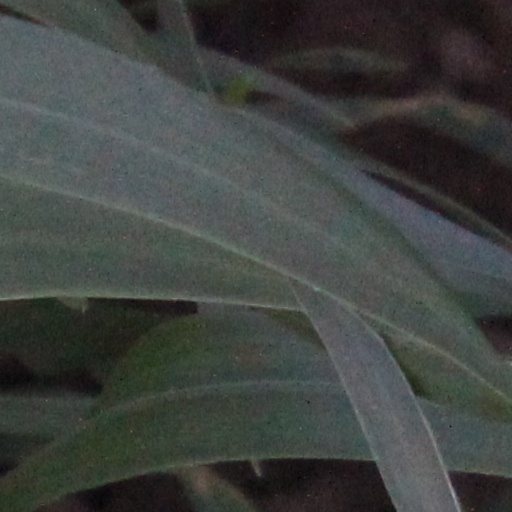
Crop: wheat